Michael Schumacher

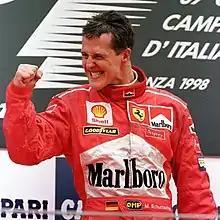
Schumacher at the 1998 Italian Grand Prix

Michael Schumacher (born 3 January 1969) is a German former racing driver who competed in Formula One from to and from to . Schumacher won a record-setting seven Formula One World Drivers' Championship titles, tied by Lewis Hamilton in 2020, and—at the time of his retirement—held the records for most wins (91), pole positions (68), and podium finishes (155), while he maintains the record for most fastest laps (77), among others.